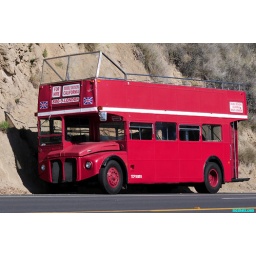
british double decker bus parked on pacific coast highway in malibu